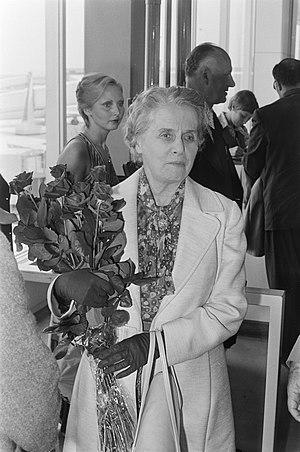
Ninette de Valois est une danseuse et chorégraphe née à Baltibouys le 6 juin 1898 et morte à Barnes, à Londres, le 8 mars 2001, à l'approche de ses 103 ans.